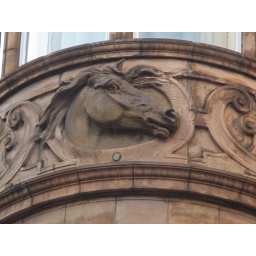
Carved stone sign on the Nag's Head pub in Covent Garden, London.